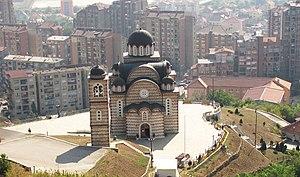
L'éparchie de Ras-Prizren est une éparchie, c'est-à-dire une circonscription de l'Église orthodoxe serbe. Elle s'étend à l'extrême sud-ouest de la Serbie centrale, au Kosovo et en Métochie et son siège se trouve à Prizren. En 2006, elle est administrée par l'évêque Teodosije.